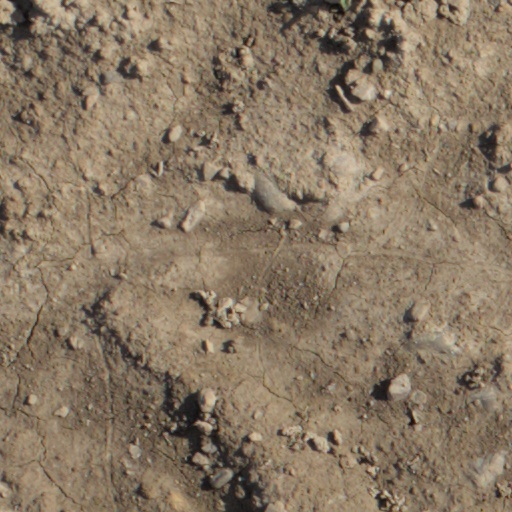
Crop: wheat